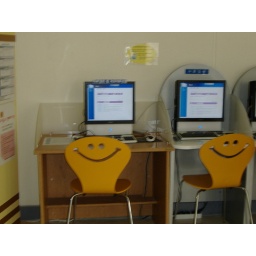
Happy face chairs in front of public computers.